Shoba Raja

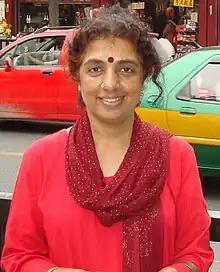
Shoba Raja

Shoba Raja is an Indian psychologist and known for her work in developmental issues of vulnerable groups within the field of disability and mental health.